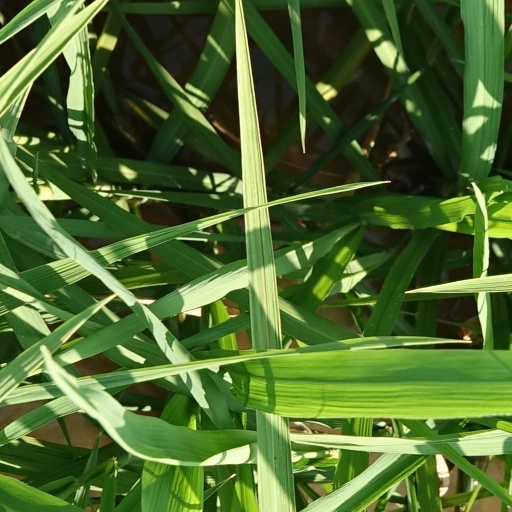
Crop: rice